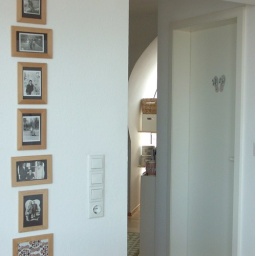
...of our families. The door leads to the bathroom and it is actually the only one in this Penthouse!